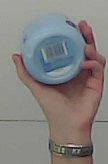
Product: nivea_baby